Vaalimaa

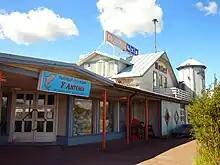
Shop and small hotel in Vaalimaa

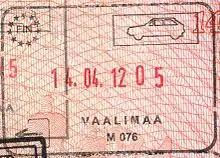
Passport stamp from the border checkpoint

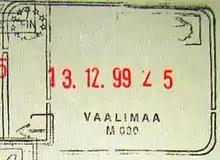
Old style passport stamp from the border checkpoint

Vaalimaa is a village in the Virolahti municipality and a border crossing point between Finland and Russia. The border crossing station was opened in 1958 as a first road traffic crossing point between Finland and Soviet Union. With over 2 million annual crossings, it is the busiest border crossing in the Finnish-Russian border, and one of the busiest land border crossings of the European Union in general. European route E18 passes through Vaalimaa.